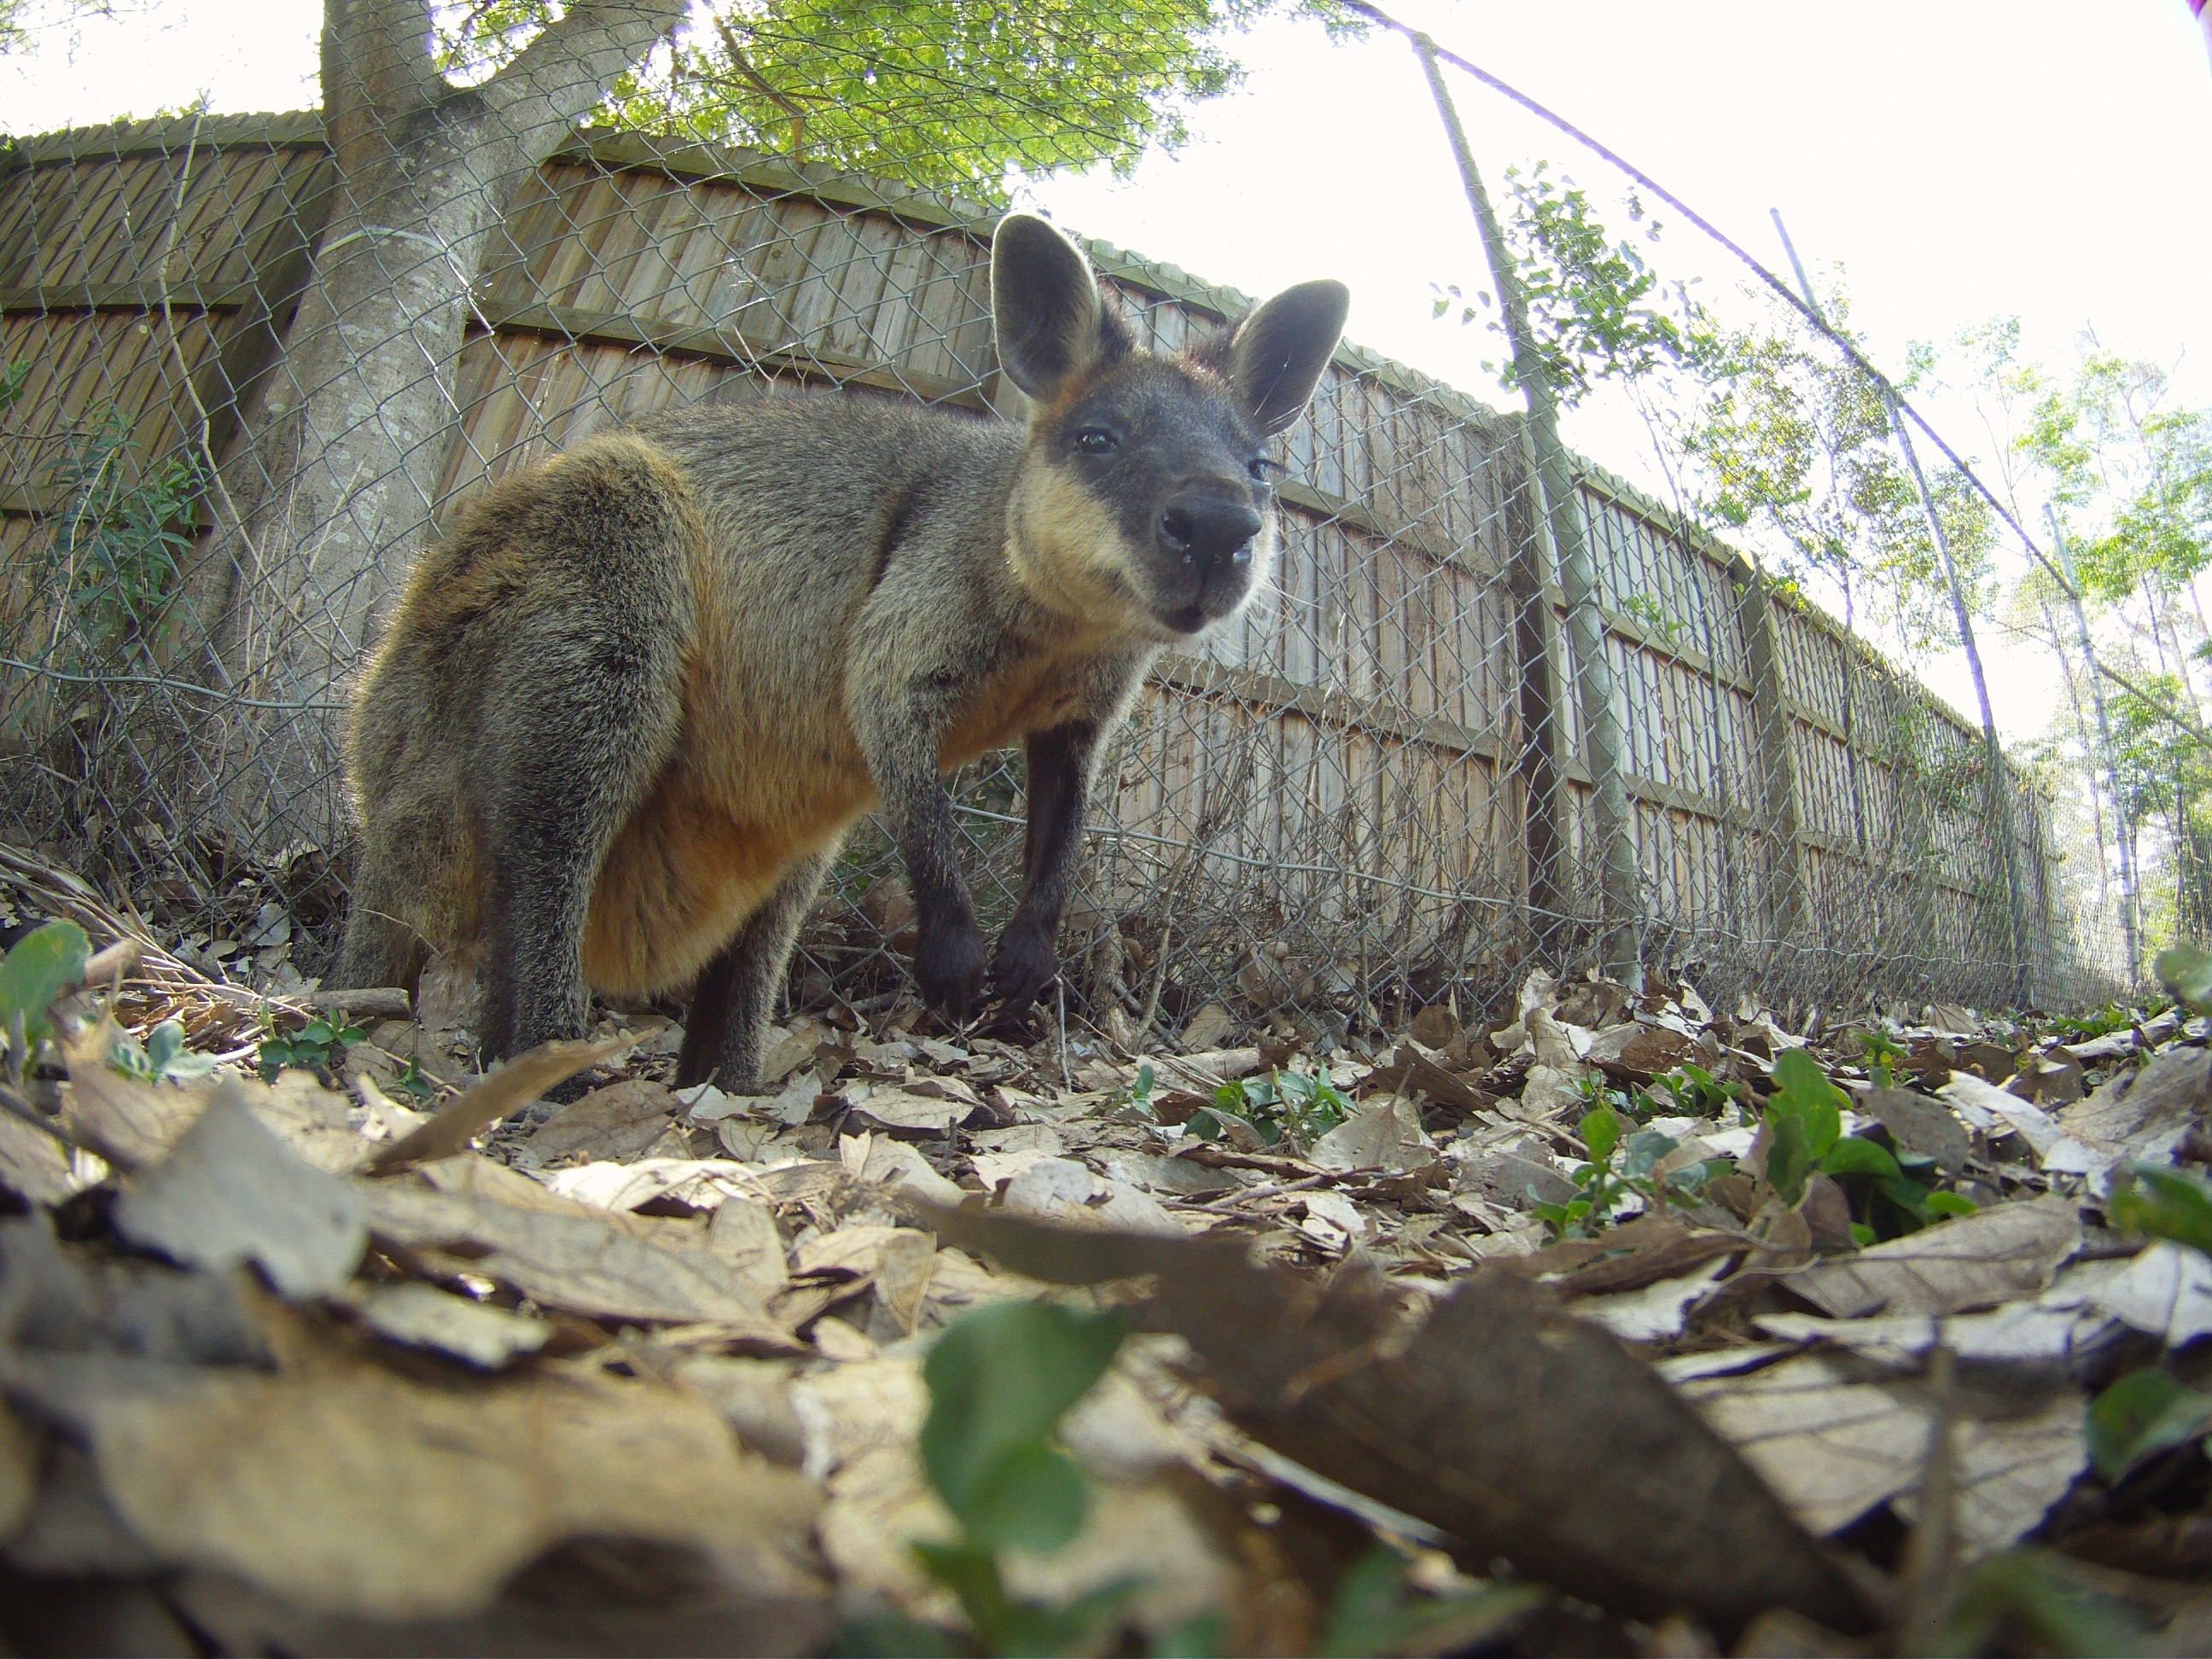
nature, wilderness, animal, jump, wildlife, wild, environment, zoo, mammal, fauna, wallaby, australia, outdoors, zoology, vertebrate, species, marsupial, quite, macropodidae